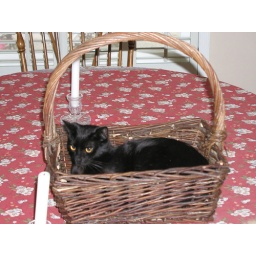
cat in the basket